Meigle Sculptured Stone Museum

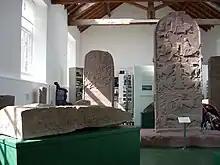
View of the Meigle museum including the backs of Meigle 4 at left and Meigle 2 at right, with one side of Meigle 26 in the foreground.

The Meigle Sculptured Stone Museum is a permanent exhibition of 27 carved Pictish stones in the centre of the village of Meigle in eastern Scotland. It lies on the A94 road running from Coupar Angus to Forfar. The museum occupies the former parish school, built 1844. The collection of stones implies that an important church was located nearby, or perhaps a monastery. There is an early historical record of the work of Thana, son of Dudabrach, who was at Meigle (recorded as "Migdele") in the middle of the 9th century during the reign of King Pherath. Thana was likely to have been a monk serving as a scribe in a local monastery that could have been founded in the 8th century. The stones contained in the museum were all found near Meigle, mostly in the neighbouring churchyard or used in the construction of the old church. The present church building dates to about 1870, the previous building having been destroyed in a fire on 28 March 1869. The stones were rescued by William Galloway immediately after the fire. The stones are Christian monuments to the dead of the Pictish warrior aristocracy, who are depicted on the stones bearing their weapons or hunting.